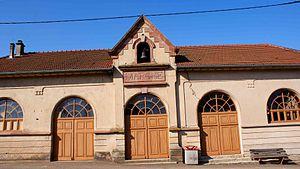
Marché de Badonviller, 1928
Badonviller est une commune française située dans le département de Meurthe-et-Moselle, en région Grand Est. Ses 1551 habitants sont appelés les Badonvillois et les Badonvilloises. Village anciennement industriel, connu pour sa faïencerie, Badonviller est depuis la loi du 8 juillet 1879 le chef-lieu du canton de Badonviller regroupant 12 communes, après scission du canton de Baccarat. Elle fait également partie de la communauté de communes du Badonvillois depuis sa création le 6 décembre 2001.